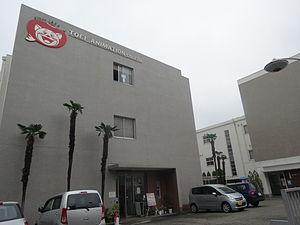
Toei Animation Co., Ltd. est un studio de production de films et séries d'animation japonais fondé le 23 janvier 1948 sous le nom de Nihon Dōga. C'est une filiale de la société cinématographique japonaise Toei depuis juillet 1956.